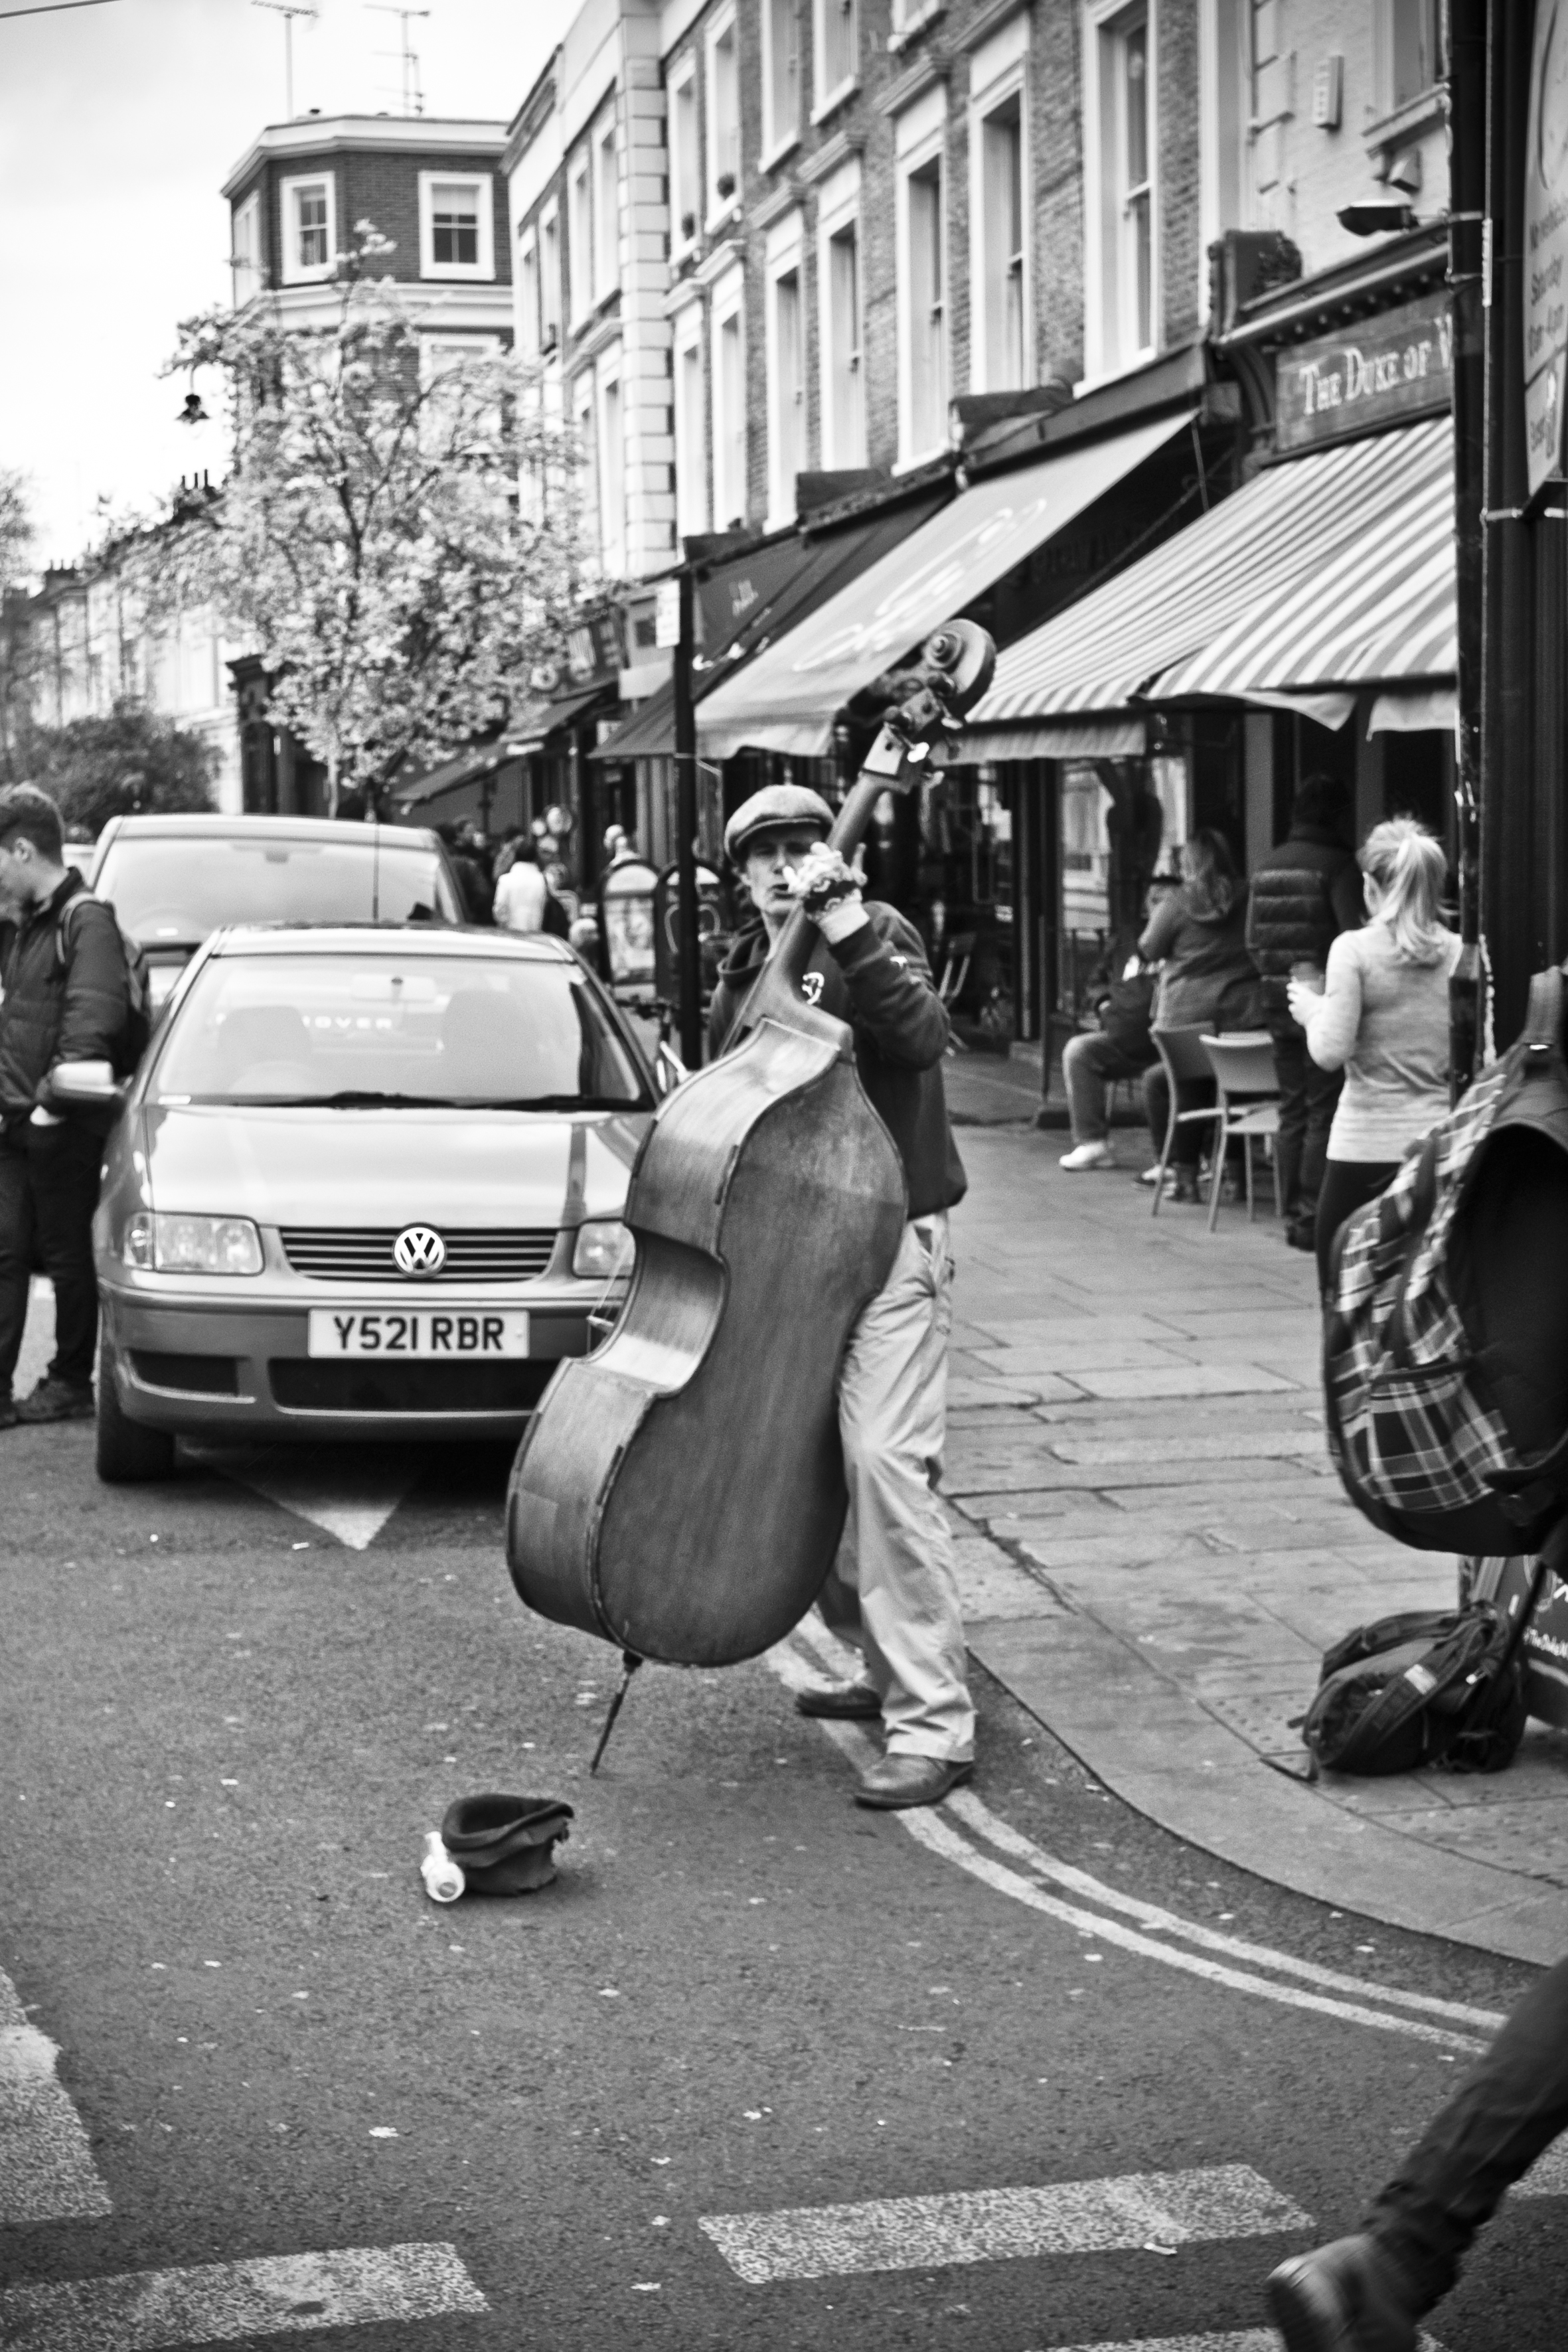
pedestrian, black and white, road, street, photography, urban, travel, fujifilm, vehicle, market, black, monochrome, uk, england, bw, blackandwhite, blackwhite, london, infrastructure, ngc, photograph, noiretblanc, fuji, fujixt1, fujix, nottinghill, monochrome photography